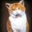
Label: cat